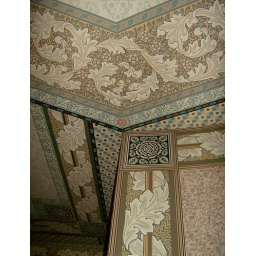
original wall paper in manresa castle